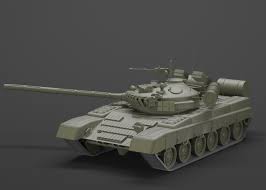
Label: Tank